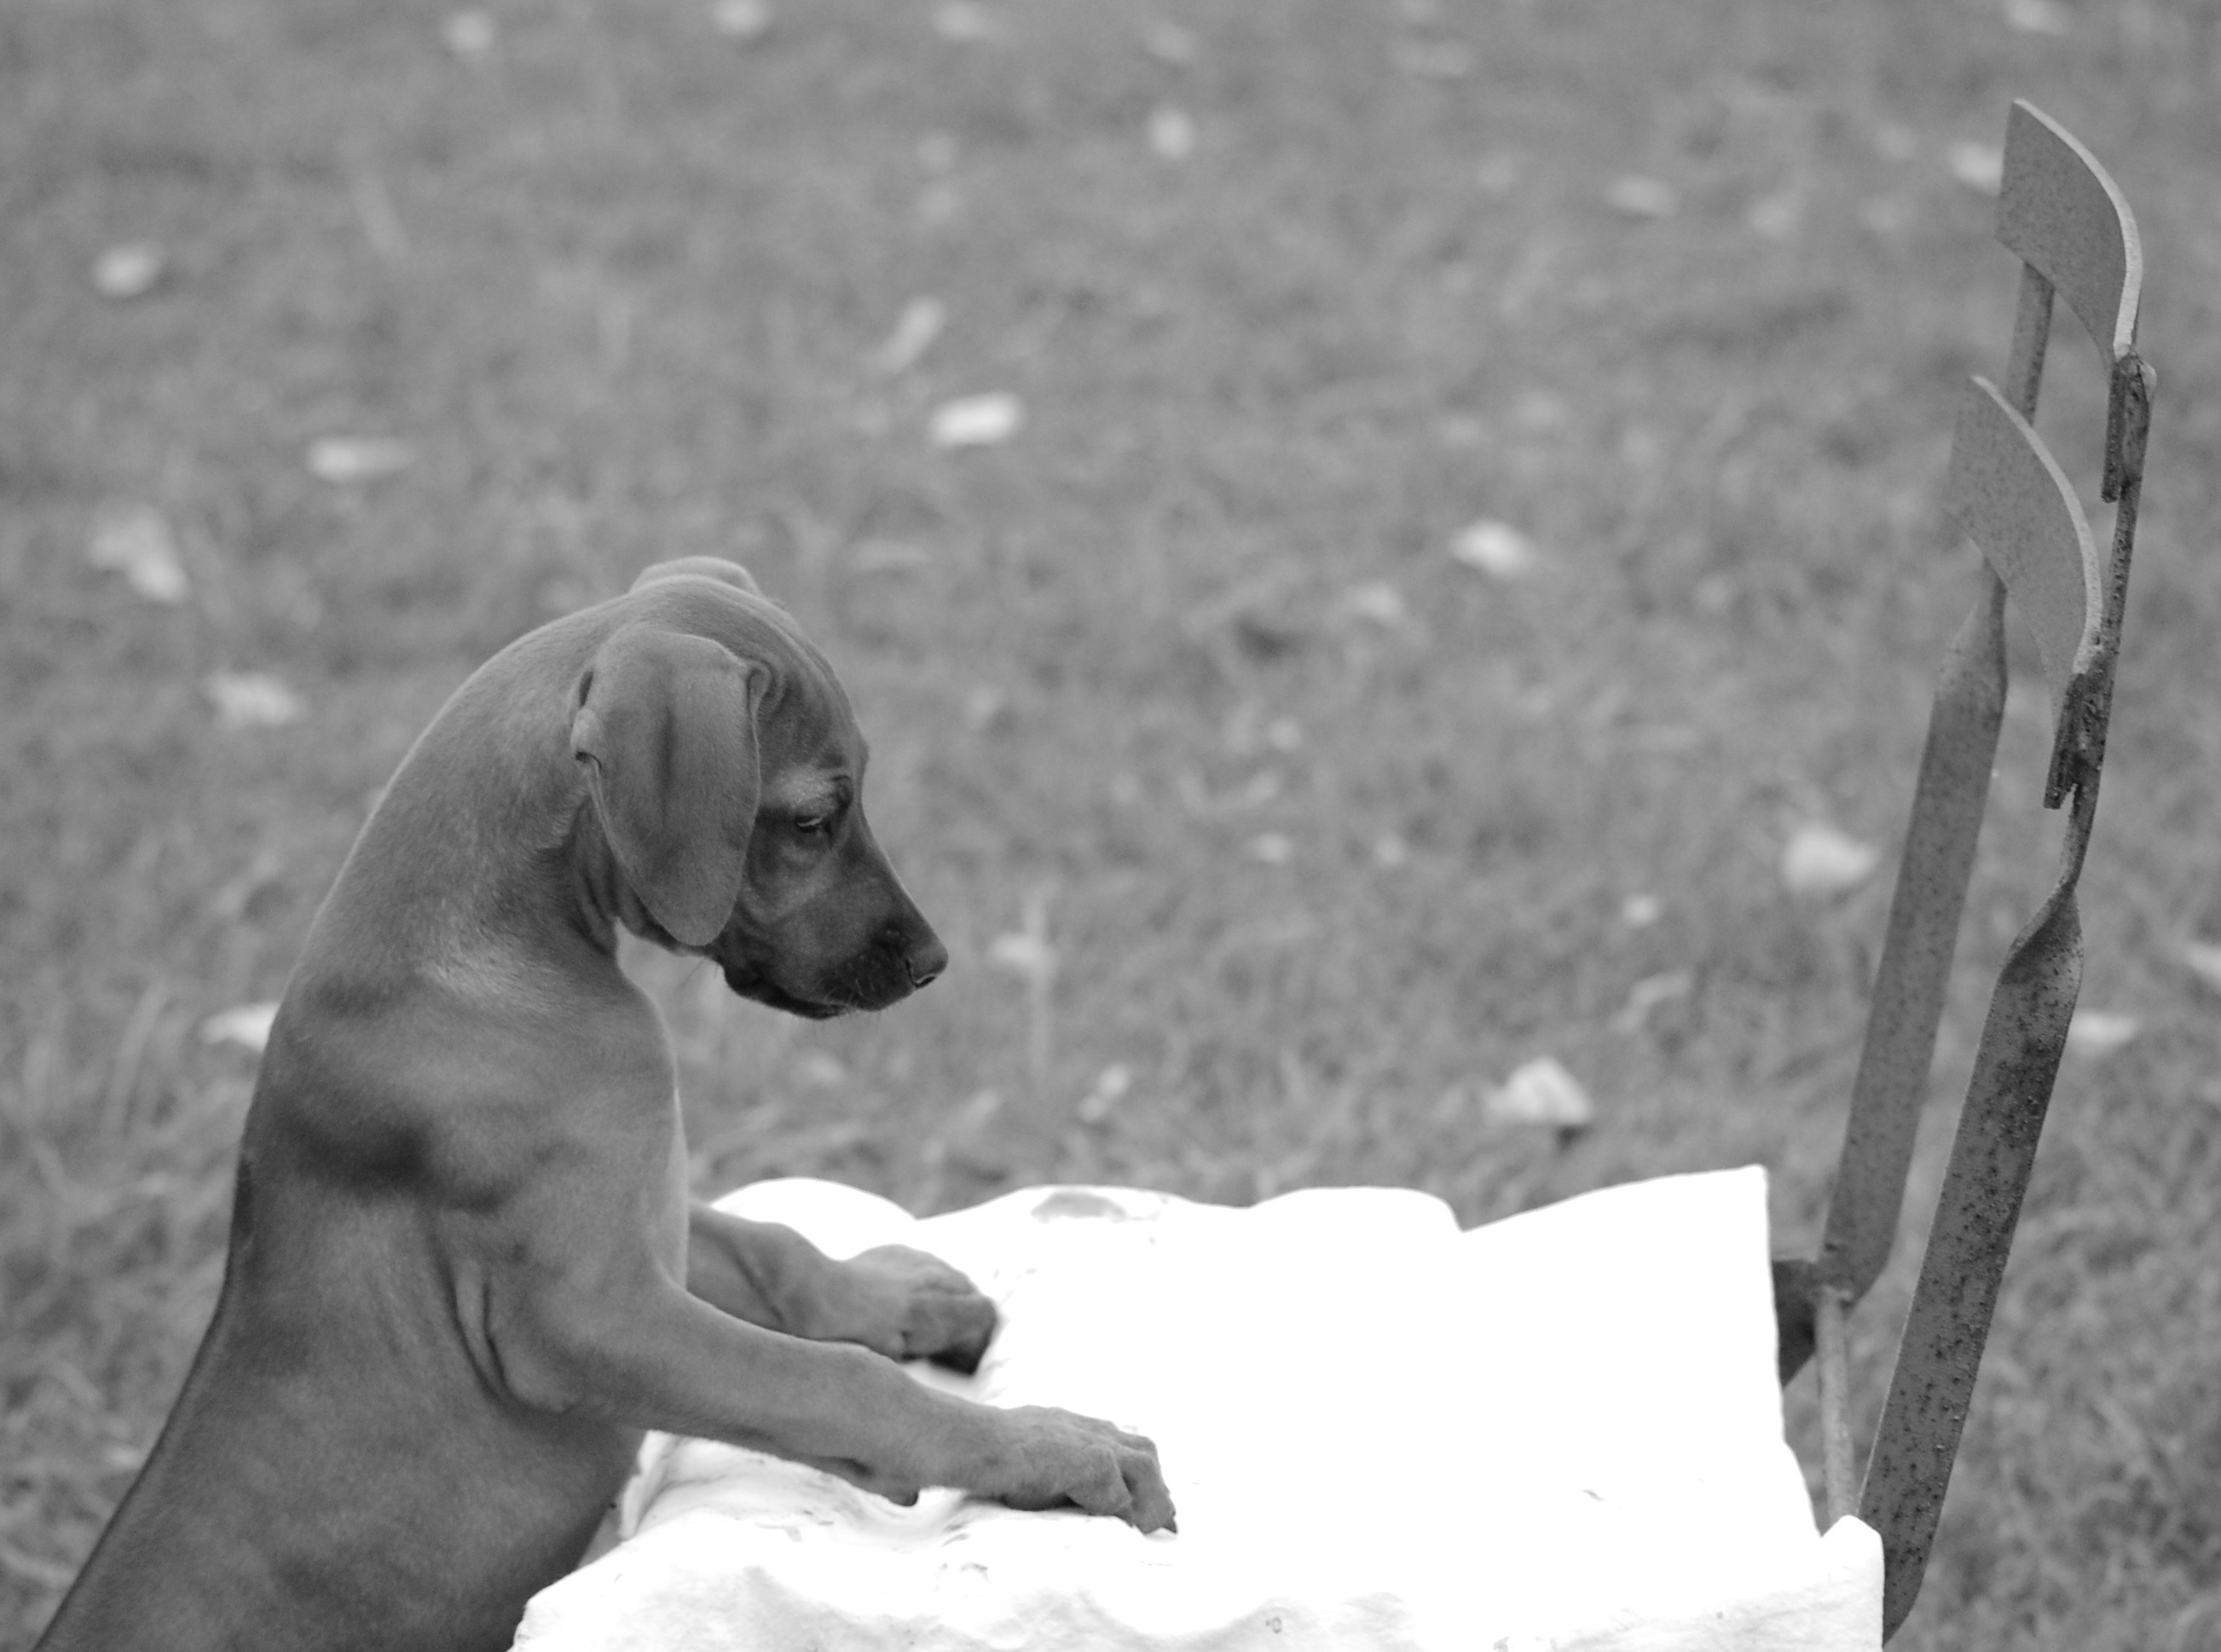
black and white, puppy, dog, cute, pet, young, mammal, black, monochrome, vertebrate, monochrome photography, dog like mammal